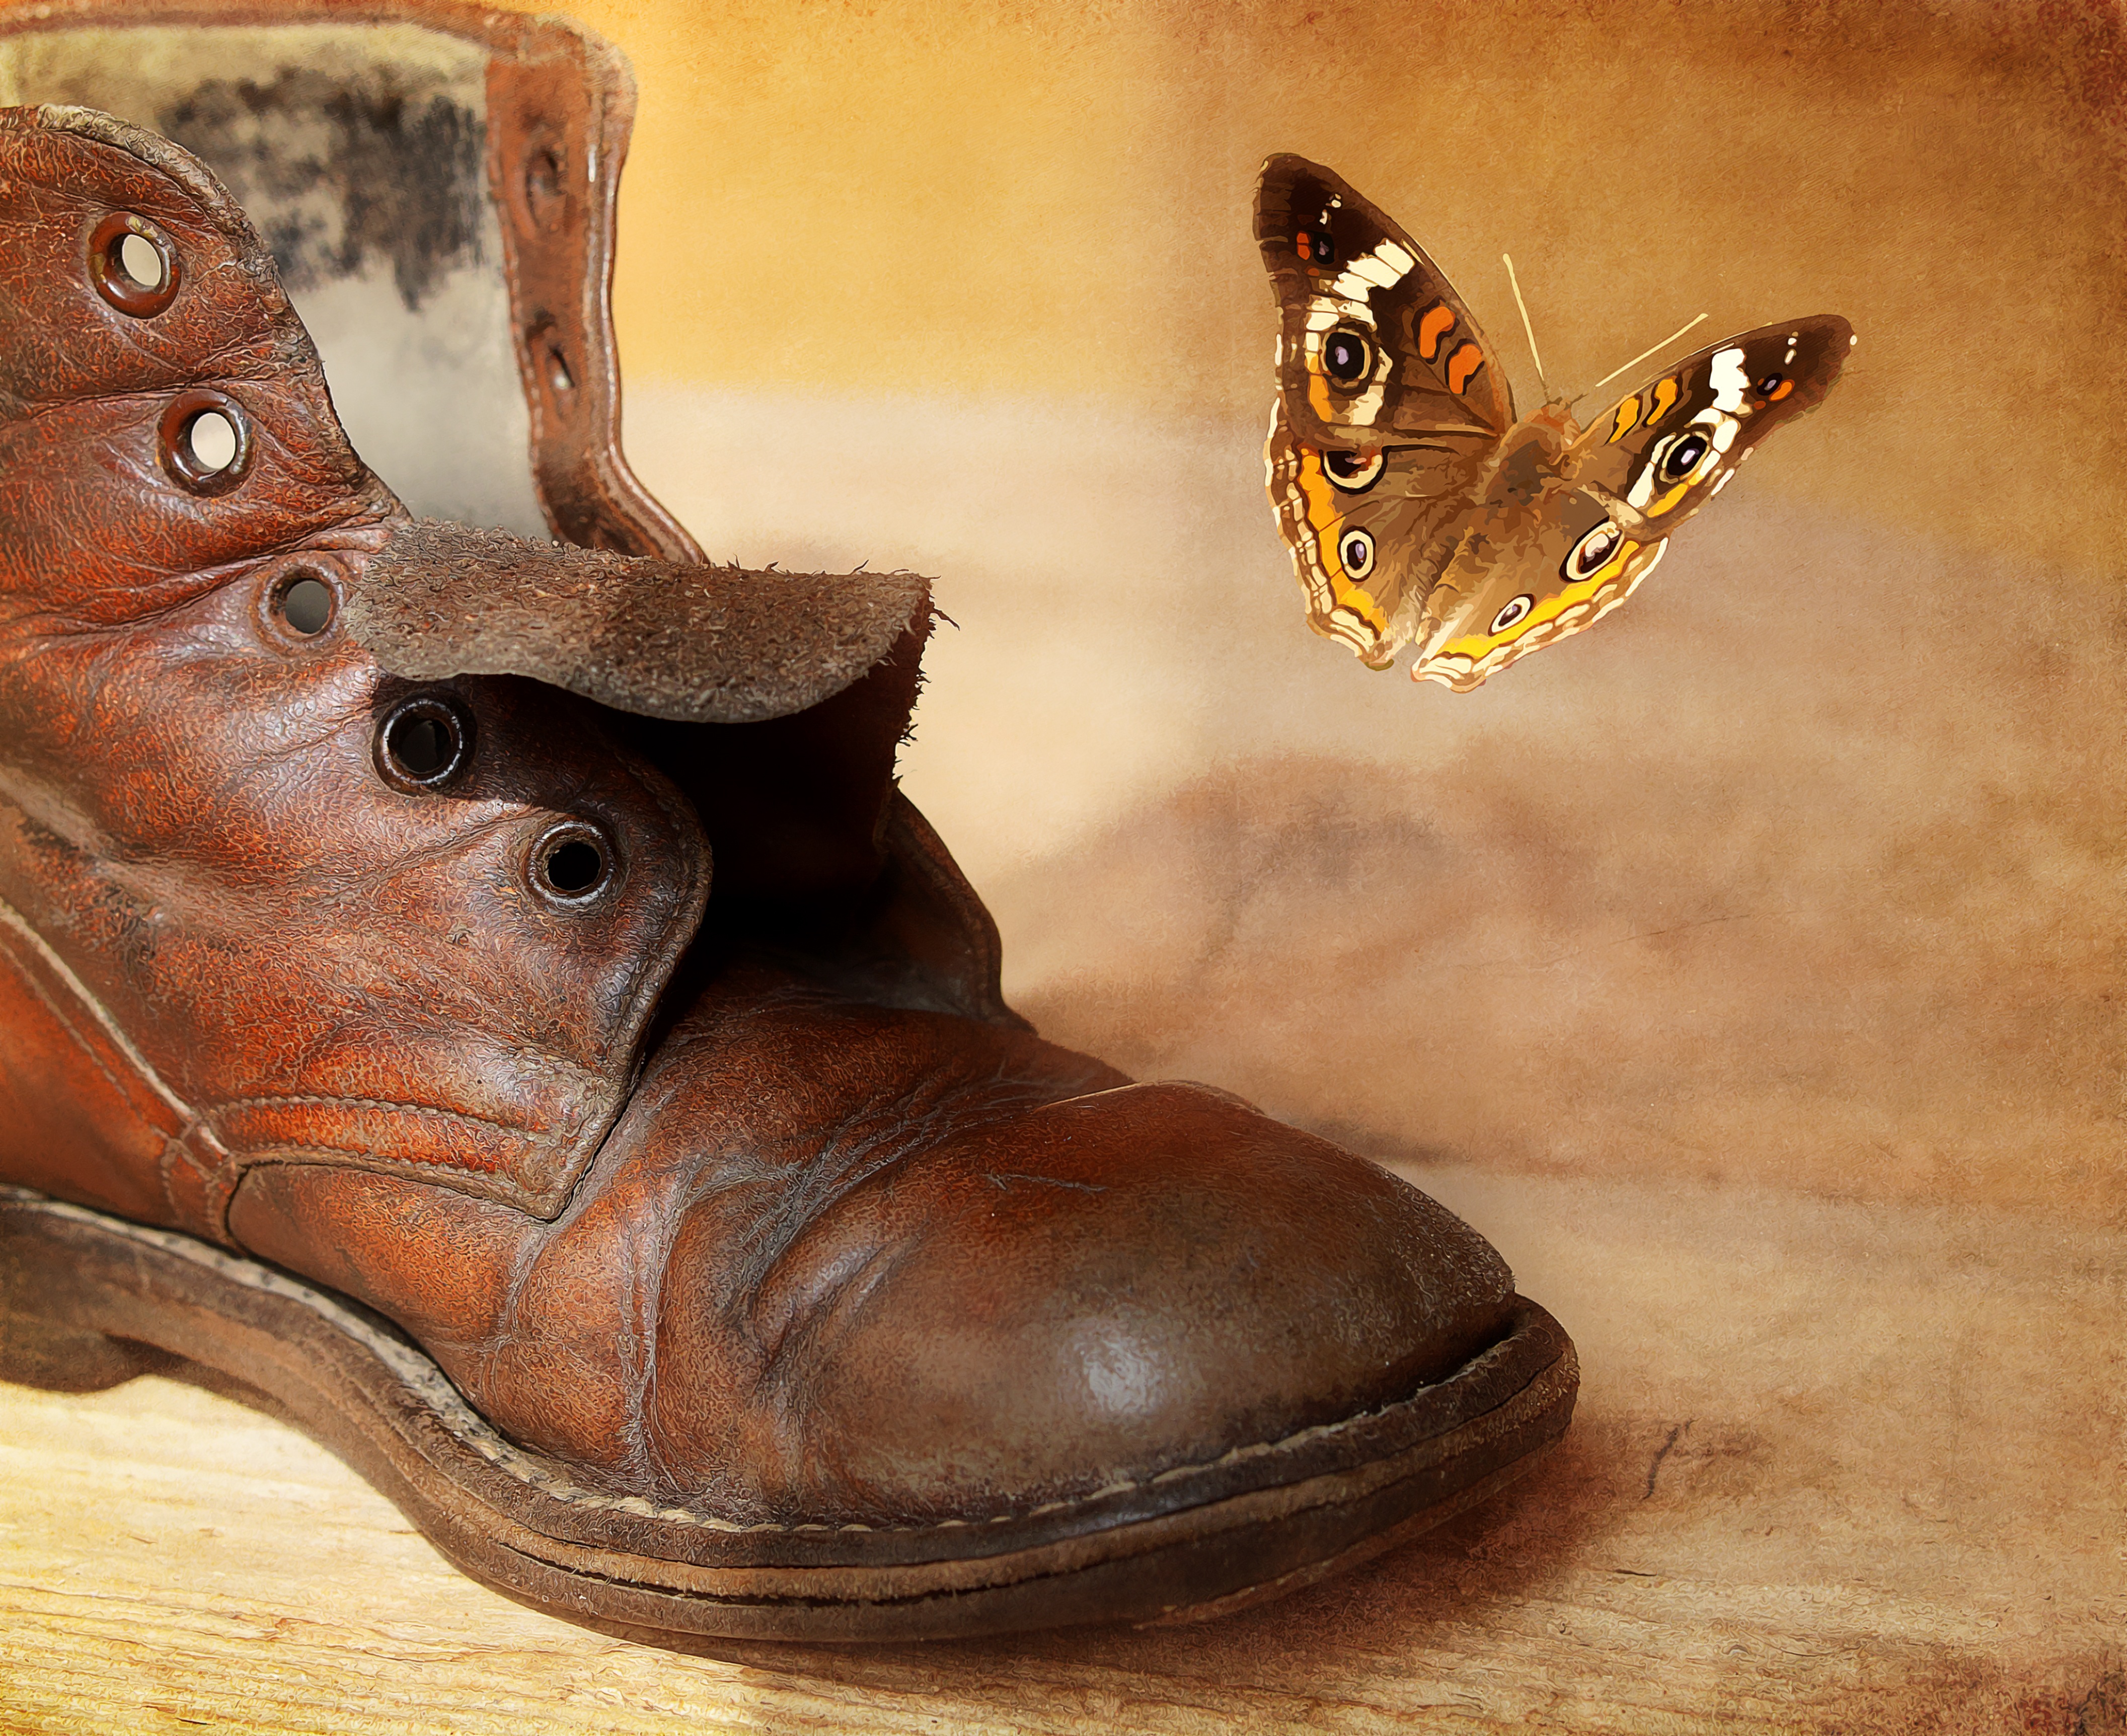
shoe, leather, antique, old, boot, brown, butterfly, close, painting, human body, footwear, leather shoe, digital painting, outdoor shoe